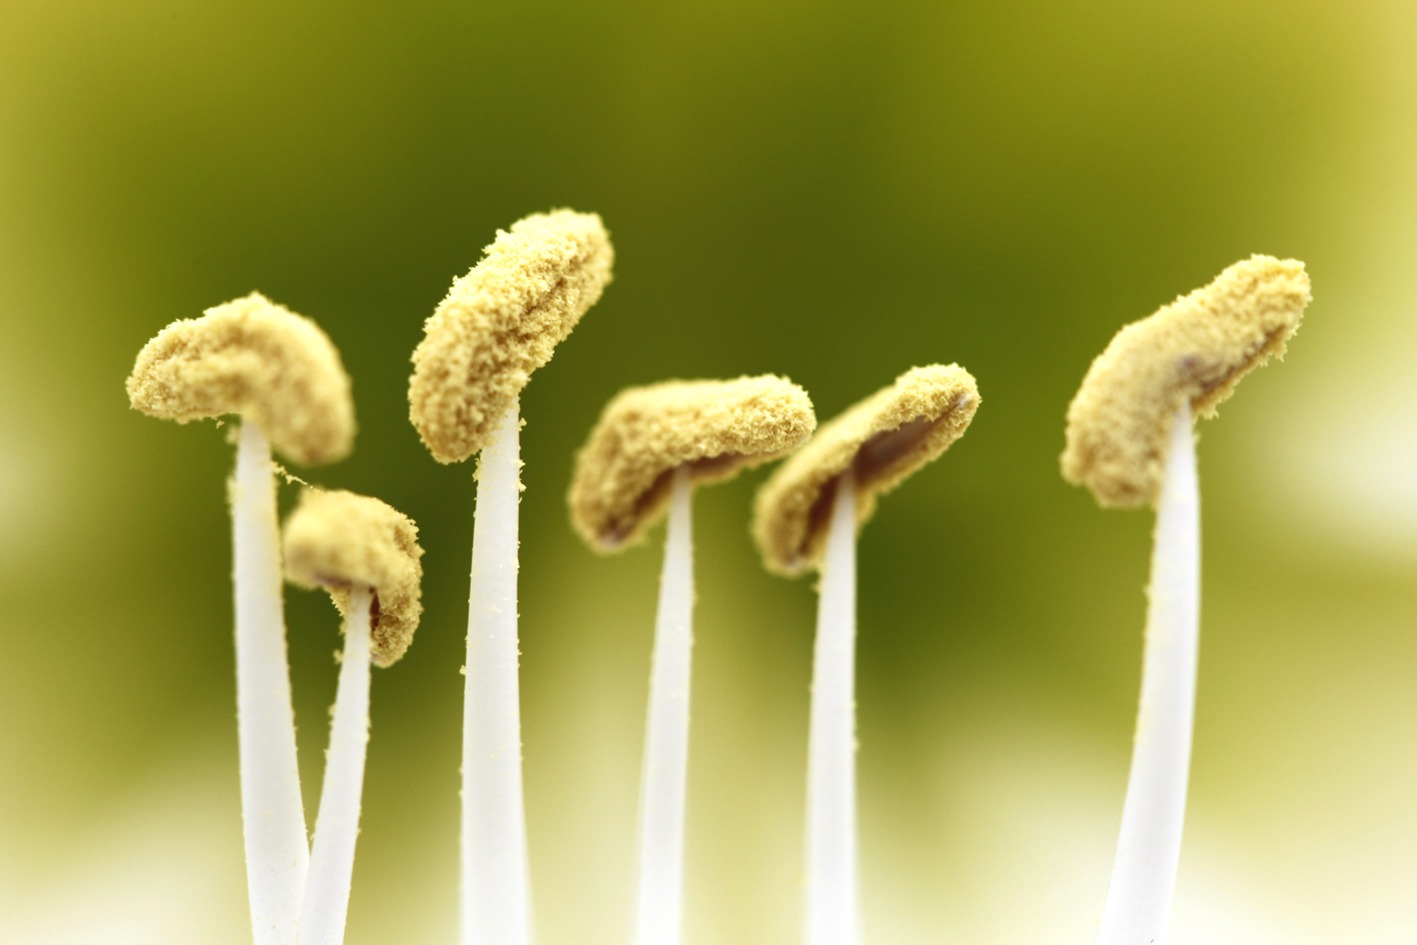
nature, plant, leaf, flower, food, herb, produce, flora, close up, macro photography, flowering plant, grass family, plant stem, land plant